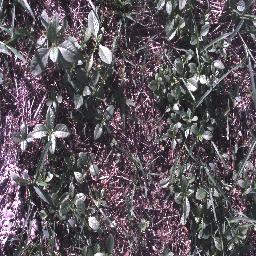
Label: negative